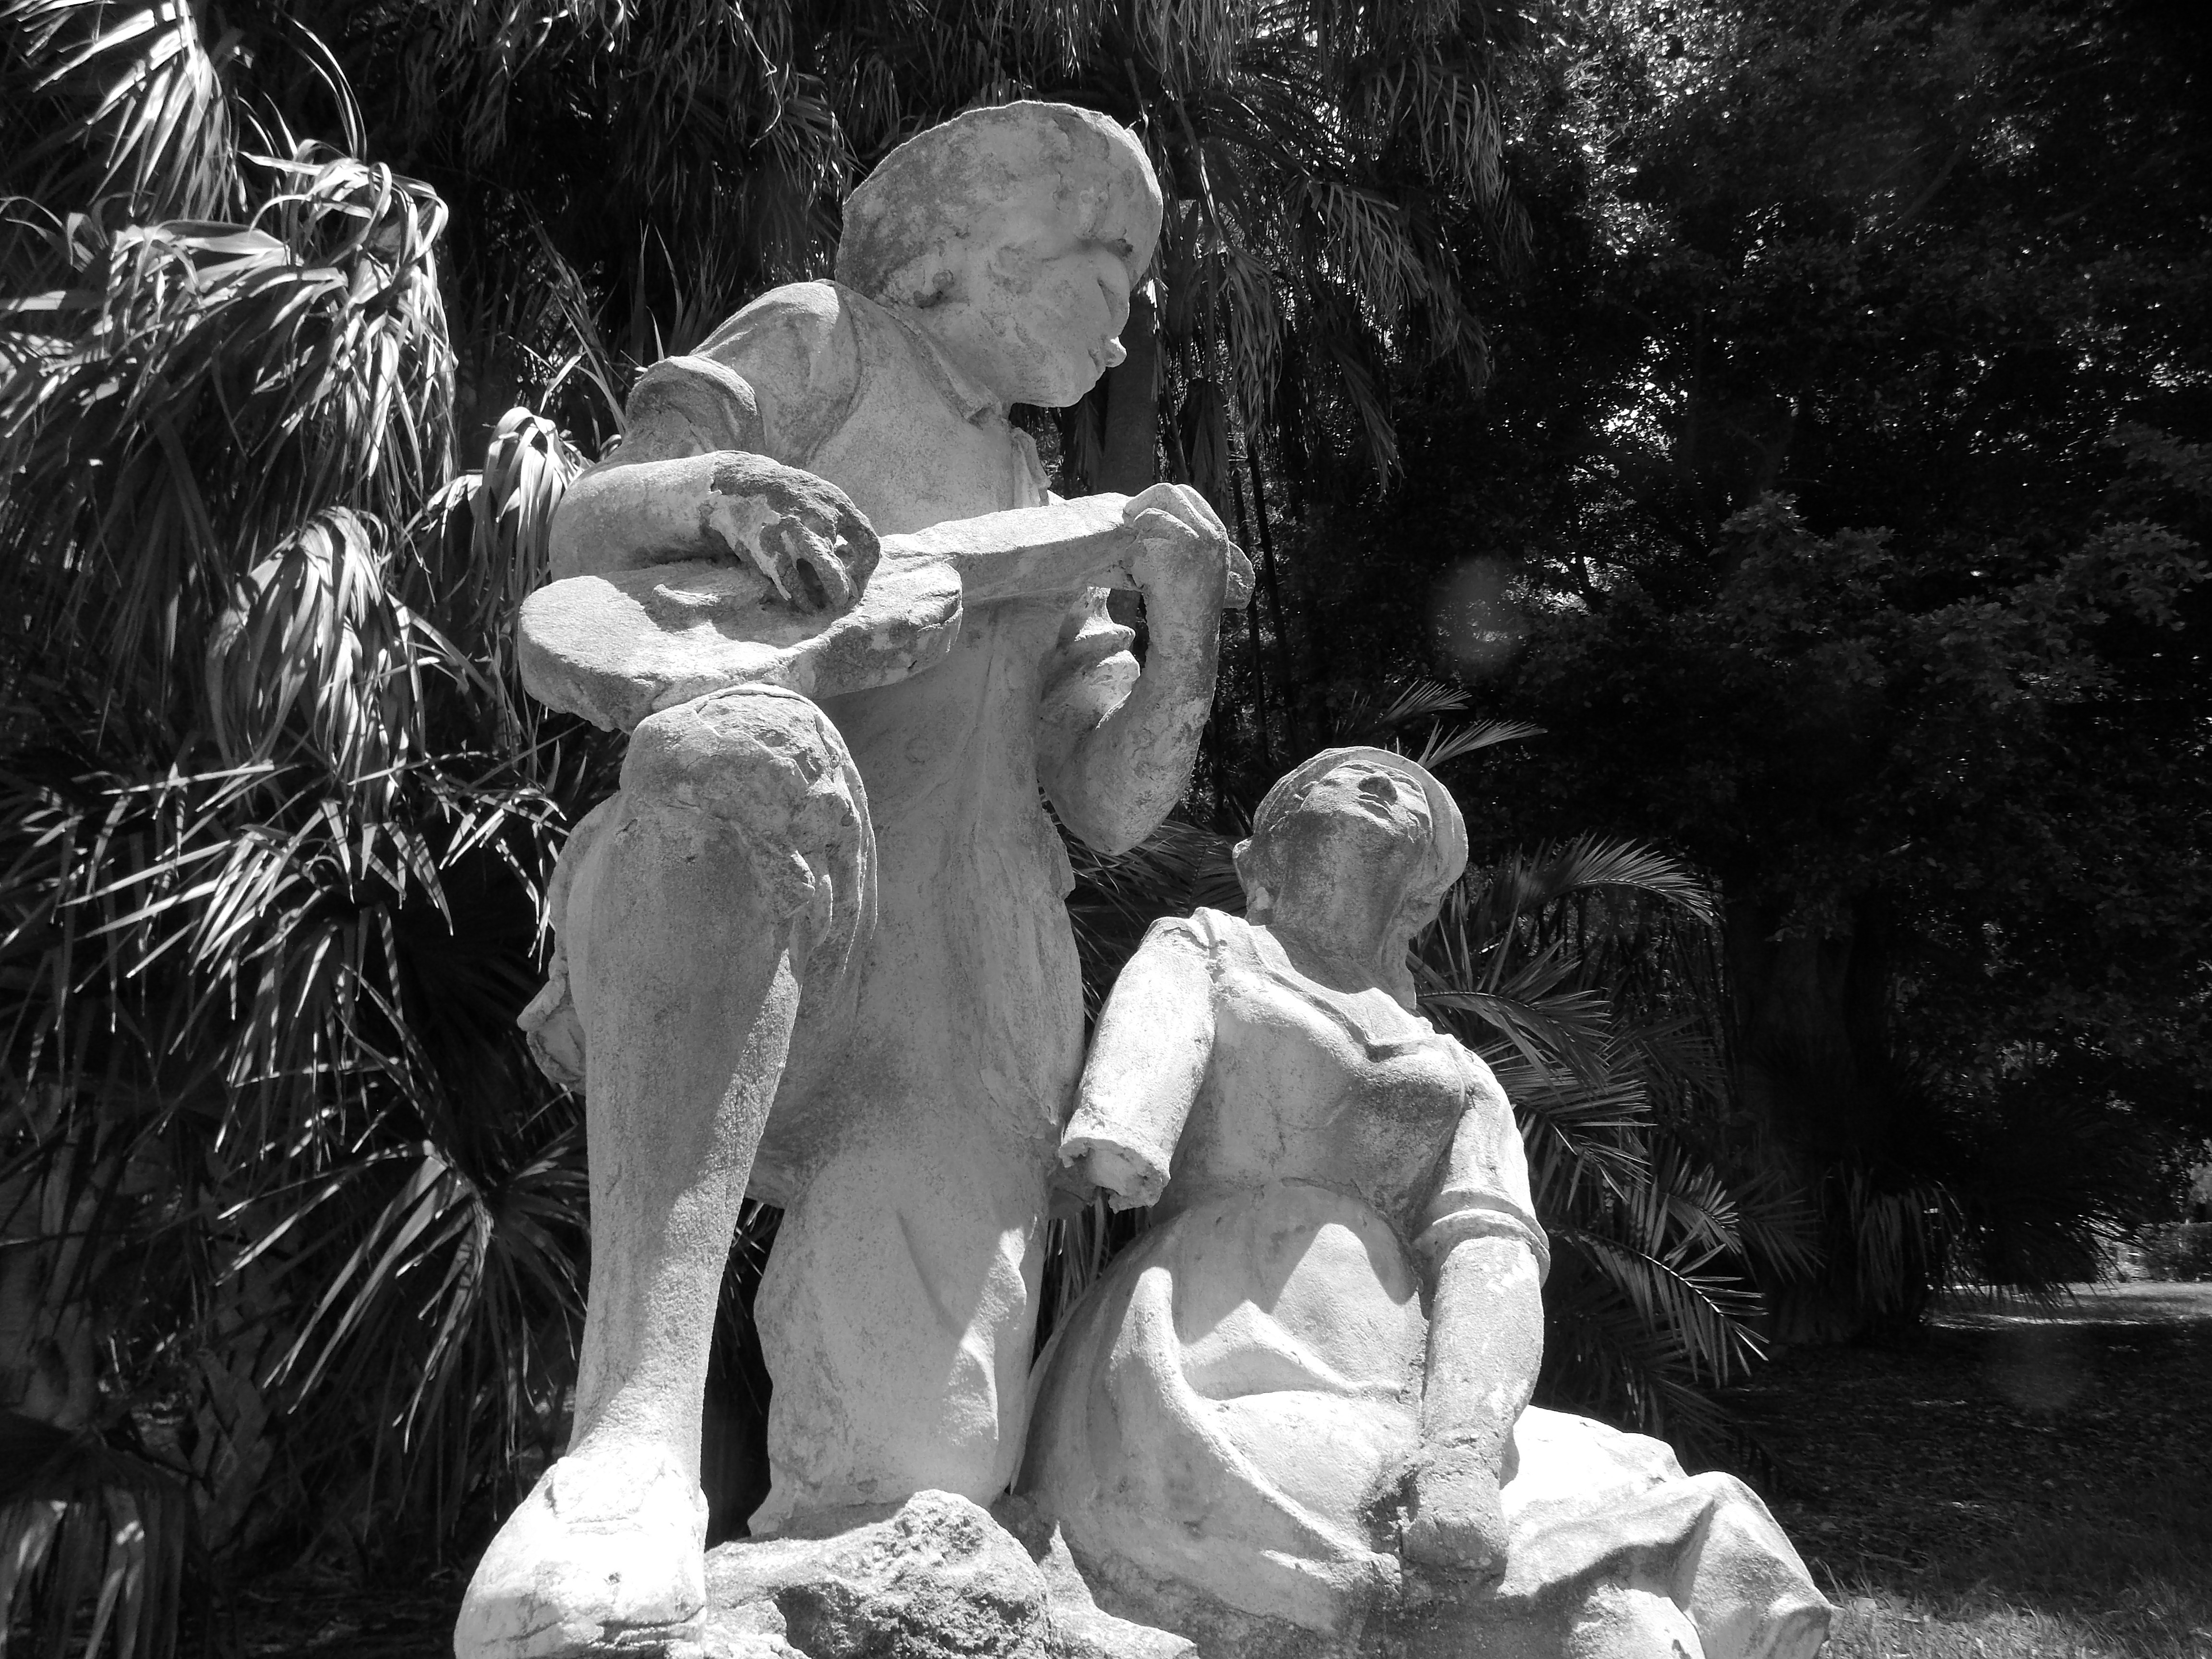
black and white, people, white, child, monochrome, photograph, image, monochrome photography